Alexander Kerr (banker)

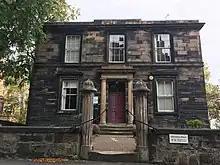
Florentine House, 53 Hillhead Street

He was born at Morrison's Court, 108 Argyle Street, Glasgow, Scotland on 21 February 1838, the third child of Alexander Kerr (1800-1855) and Helen ( Shanks) Kerr (1813-1848); he was brother of Norman Kerr. His father Alexander was a merchant and ship owner who lived at Florentine Bank House, Hillhead, and who died in 1855 leaving instructions in his will that "my children receive a liberal or what might be termed a first rate education." However, his children did not come into their full inheritance until they were 25.